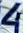
Number: 4